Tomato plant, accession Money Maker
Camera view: horizontal (90 deg, fisheye); turntable rotation: 300 degrees
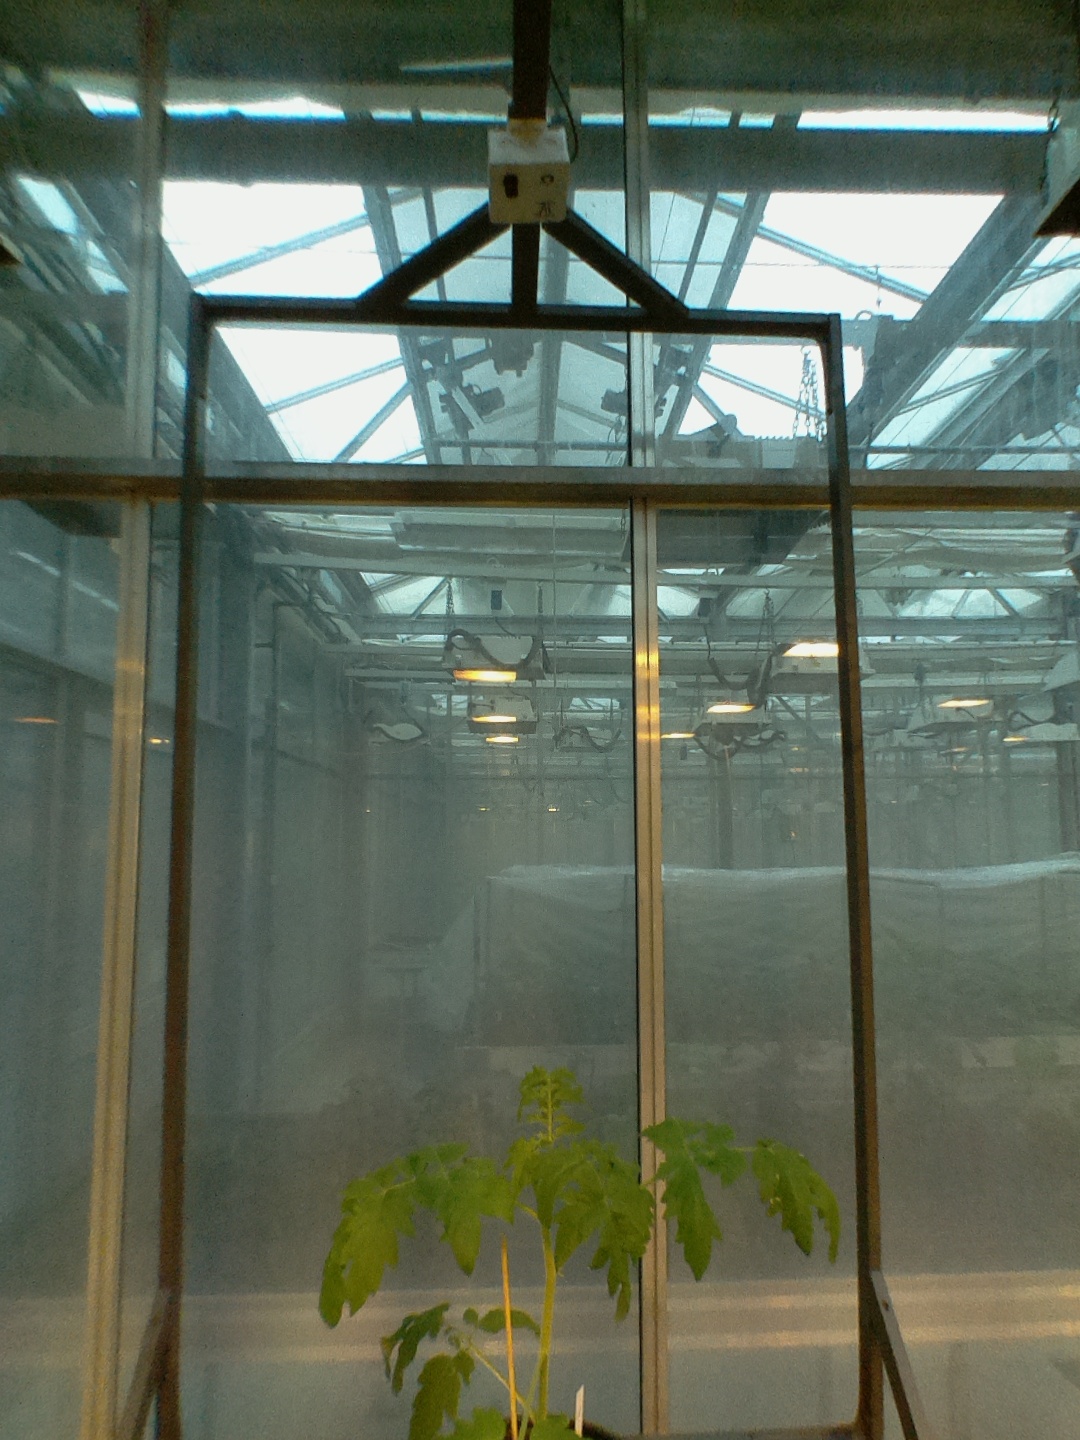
BBCH growth stage 14: 8 of true leaves visible